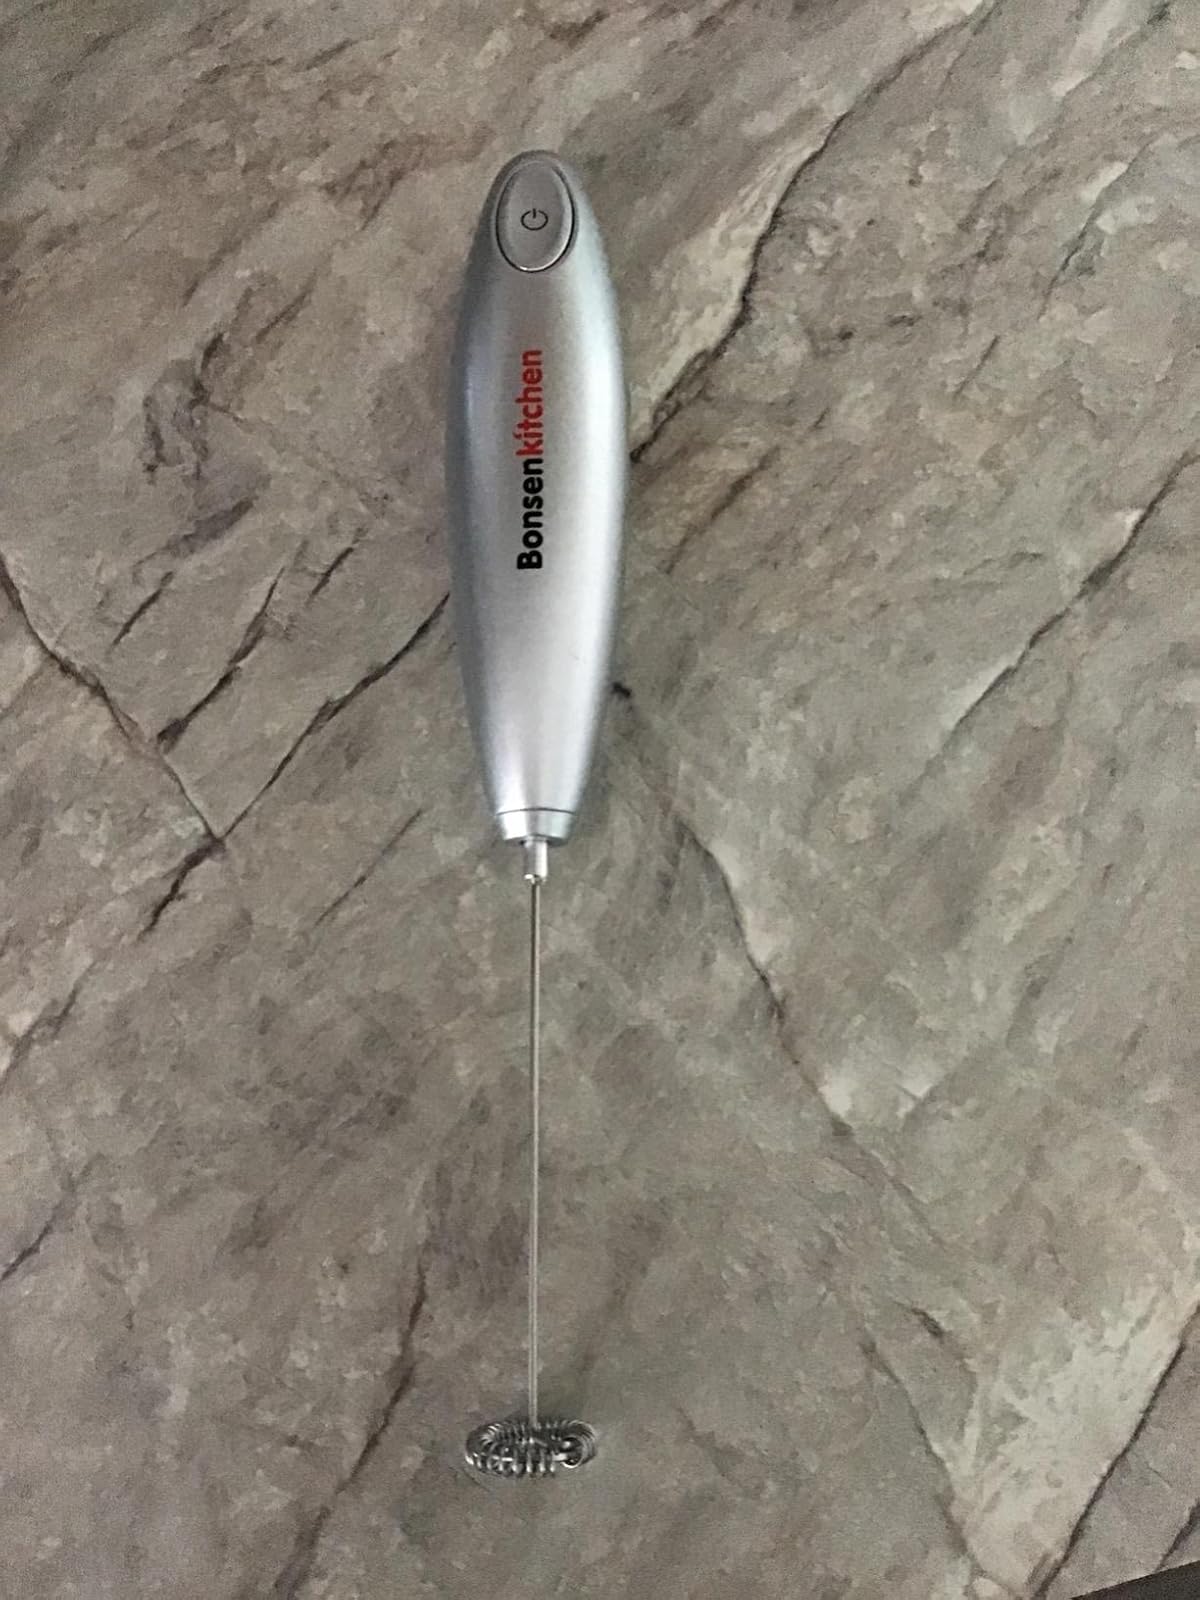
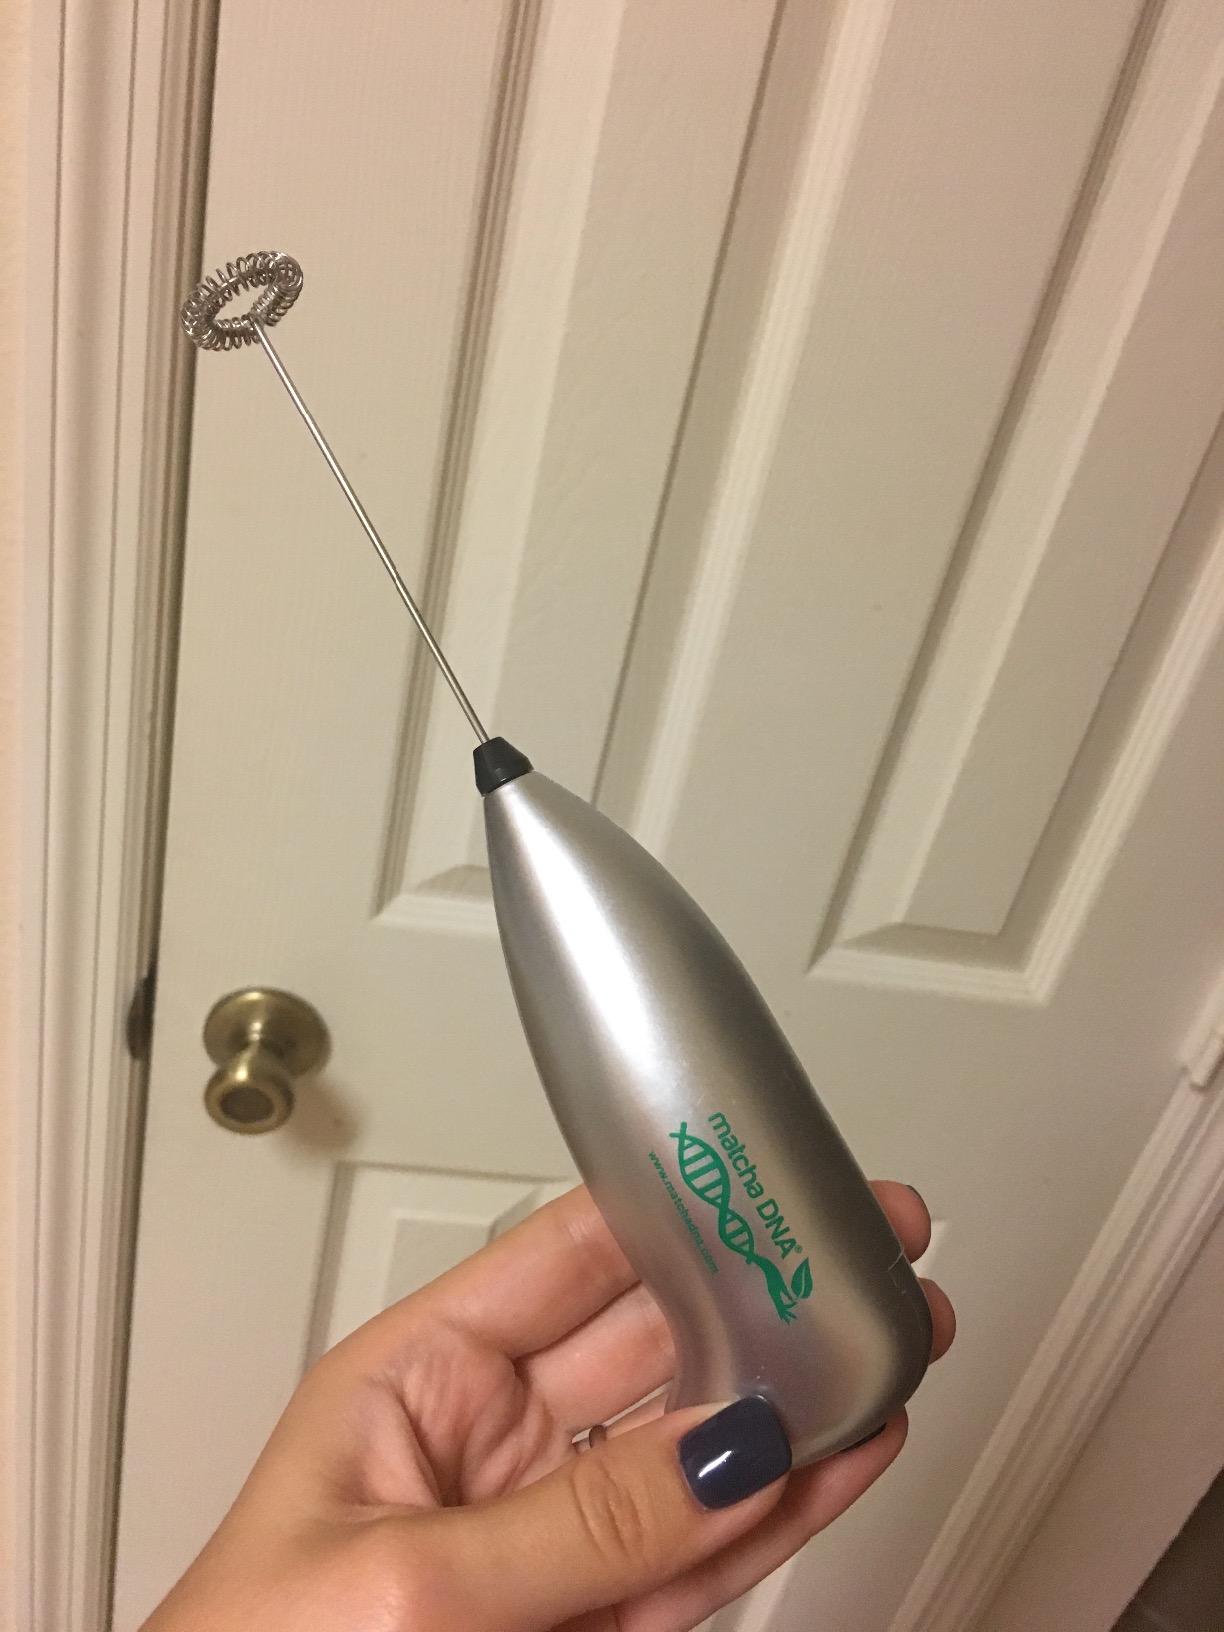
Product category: items_mixer
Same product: no